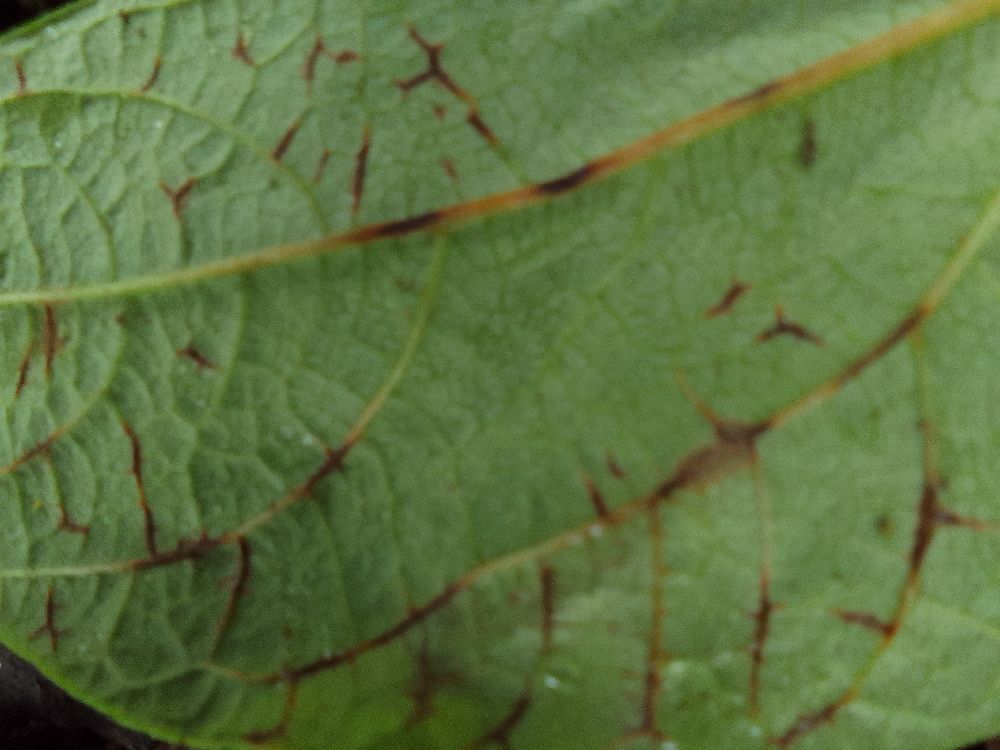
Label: anthracnose